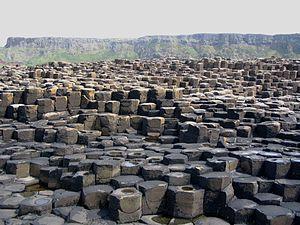
Giants Causeway détail de la chaussée
La Chaussée des Géants est une formation volcanique située sur la côte d'Irlande du Nord. Située à 3 km au nord de la ville de Bushmills dans le Comté d'Antrim, à l'extrémité septentrionale du plateau d'Antrim, elle se caractérise par environ 40 000 colonnes hexagonales verticales juxtaposées. L'ensemble, érodé par l'action de la mer, évoque un pavage qui débute de la base de la falaise et disparait dans la mer. Les colonnes sont visibles sur l'estran mais aussi dans la falaise haute de 28 mètres, qui constitue la bordure du plateau d'Antrim.